Jianlibao Group

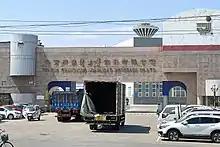
Beijing branch

Jianlibao Group is a soft drink producer based in Foshan, Guangdong, China which was established in 1984. In the 1990s, The Jianlibao drink was one of the best sellers in China, at par with Coca-Cola and Pepsi. However, poor management and stiff competition led to a total debt of more than 1 billion Renminbi yuan (US$121 million) in 2005.